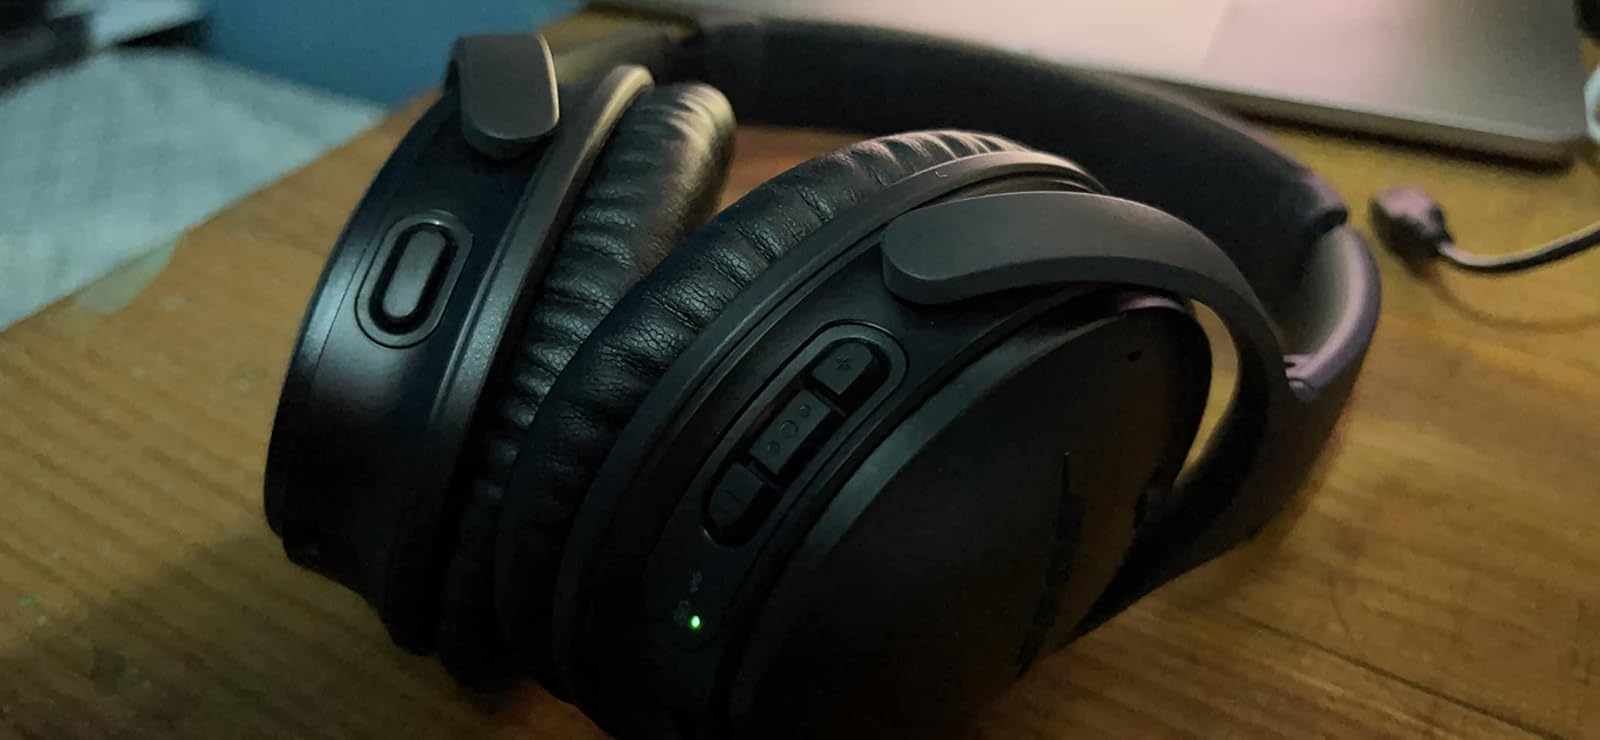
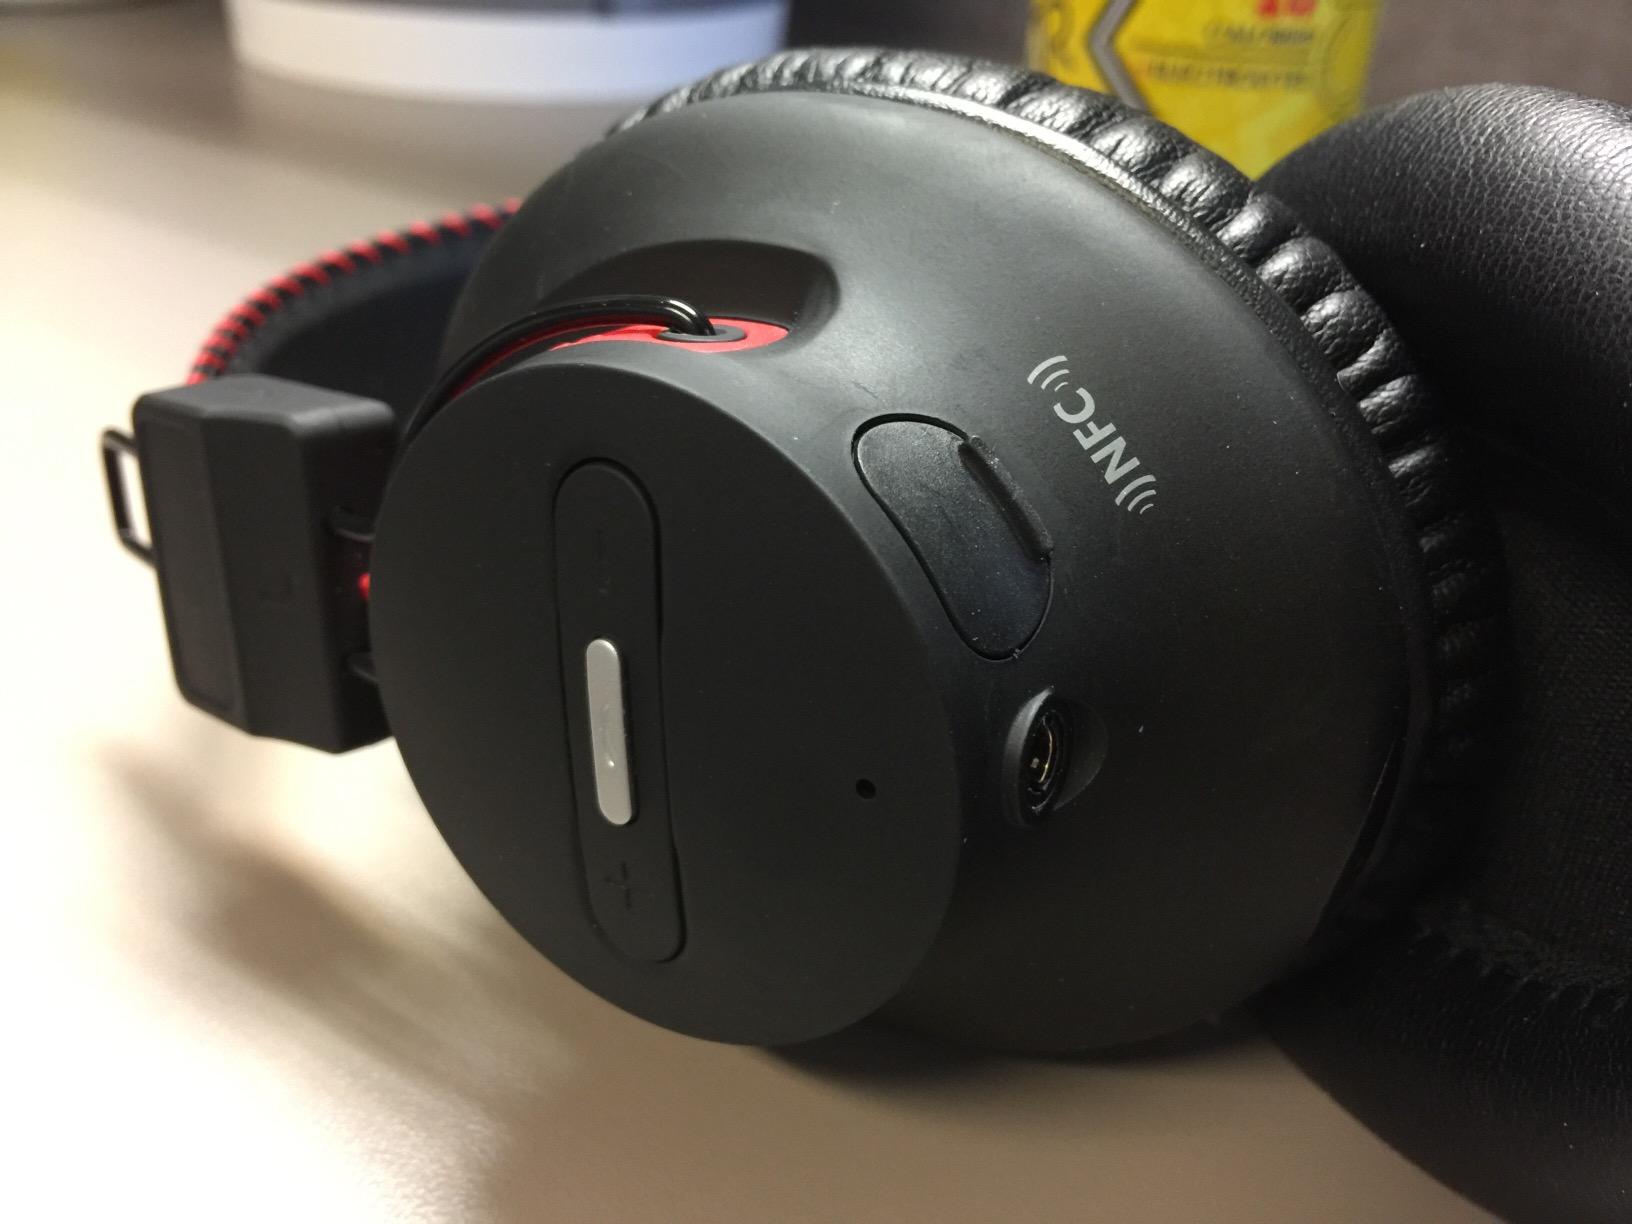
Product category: headphones
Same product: no